Question: Please indicate a possible affordance area of swing_tennis_racket that can be used for holding
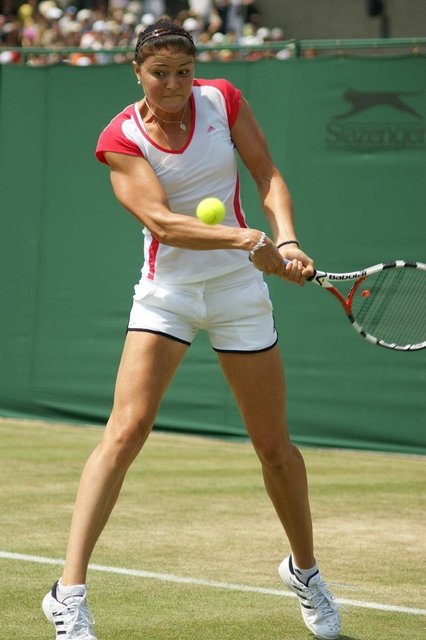
Answer: [271.971, 249.676, 342.324, 295.324]